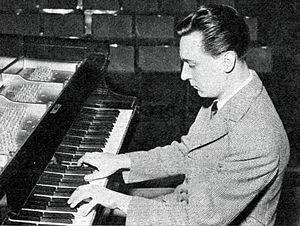
Marcello Abbado est un pianiste et compositeur italien.